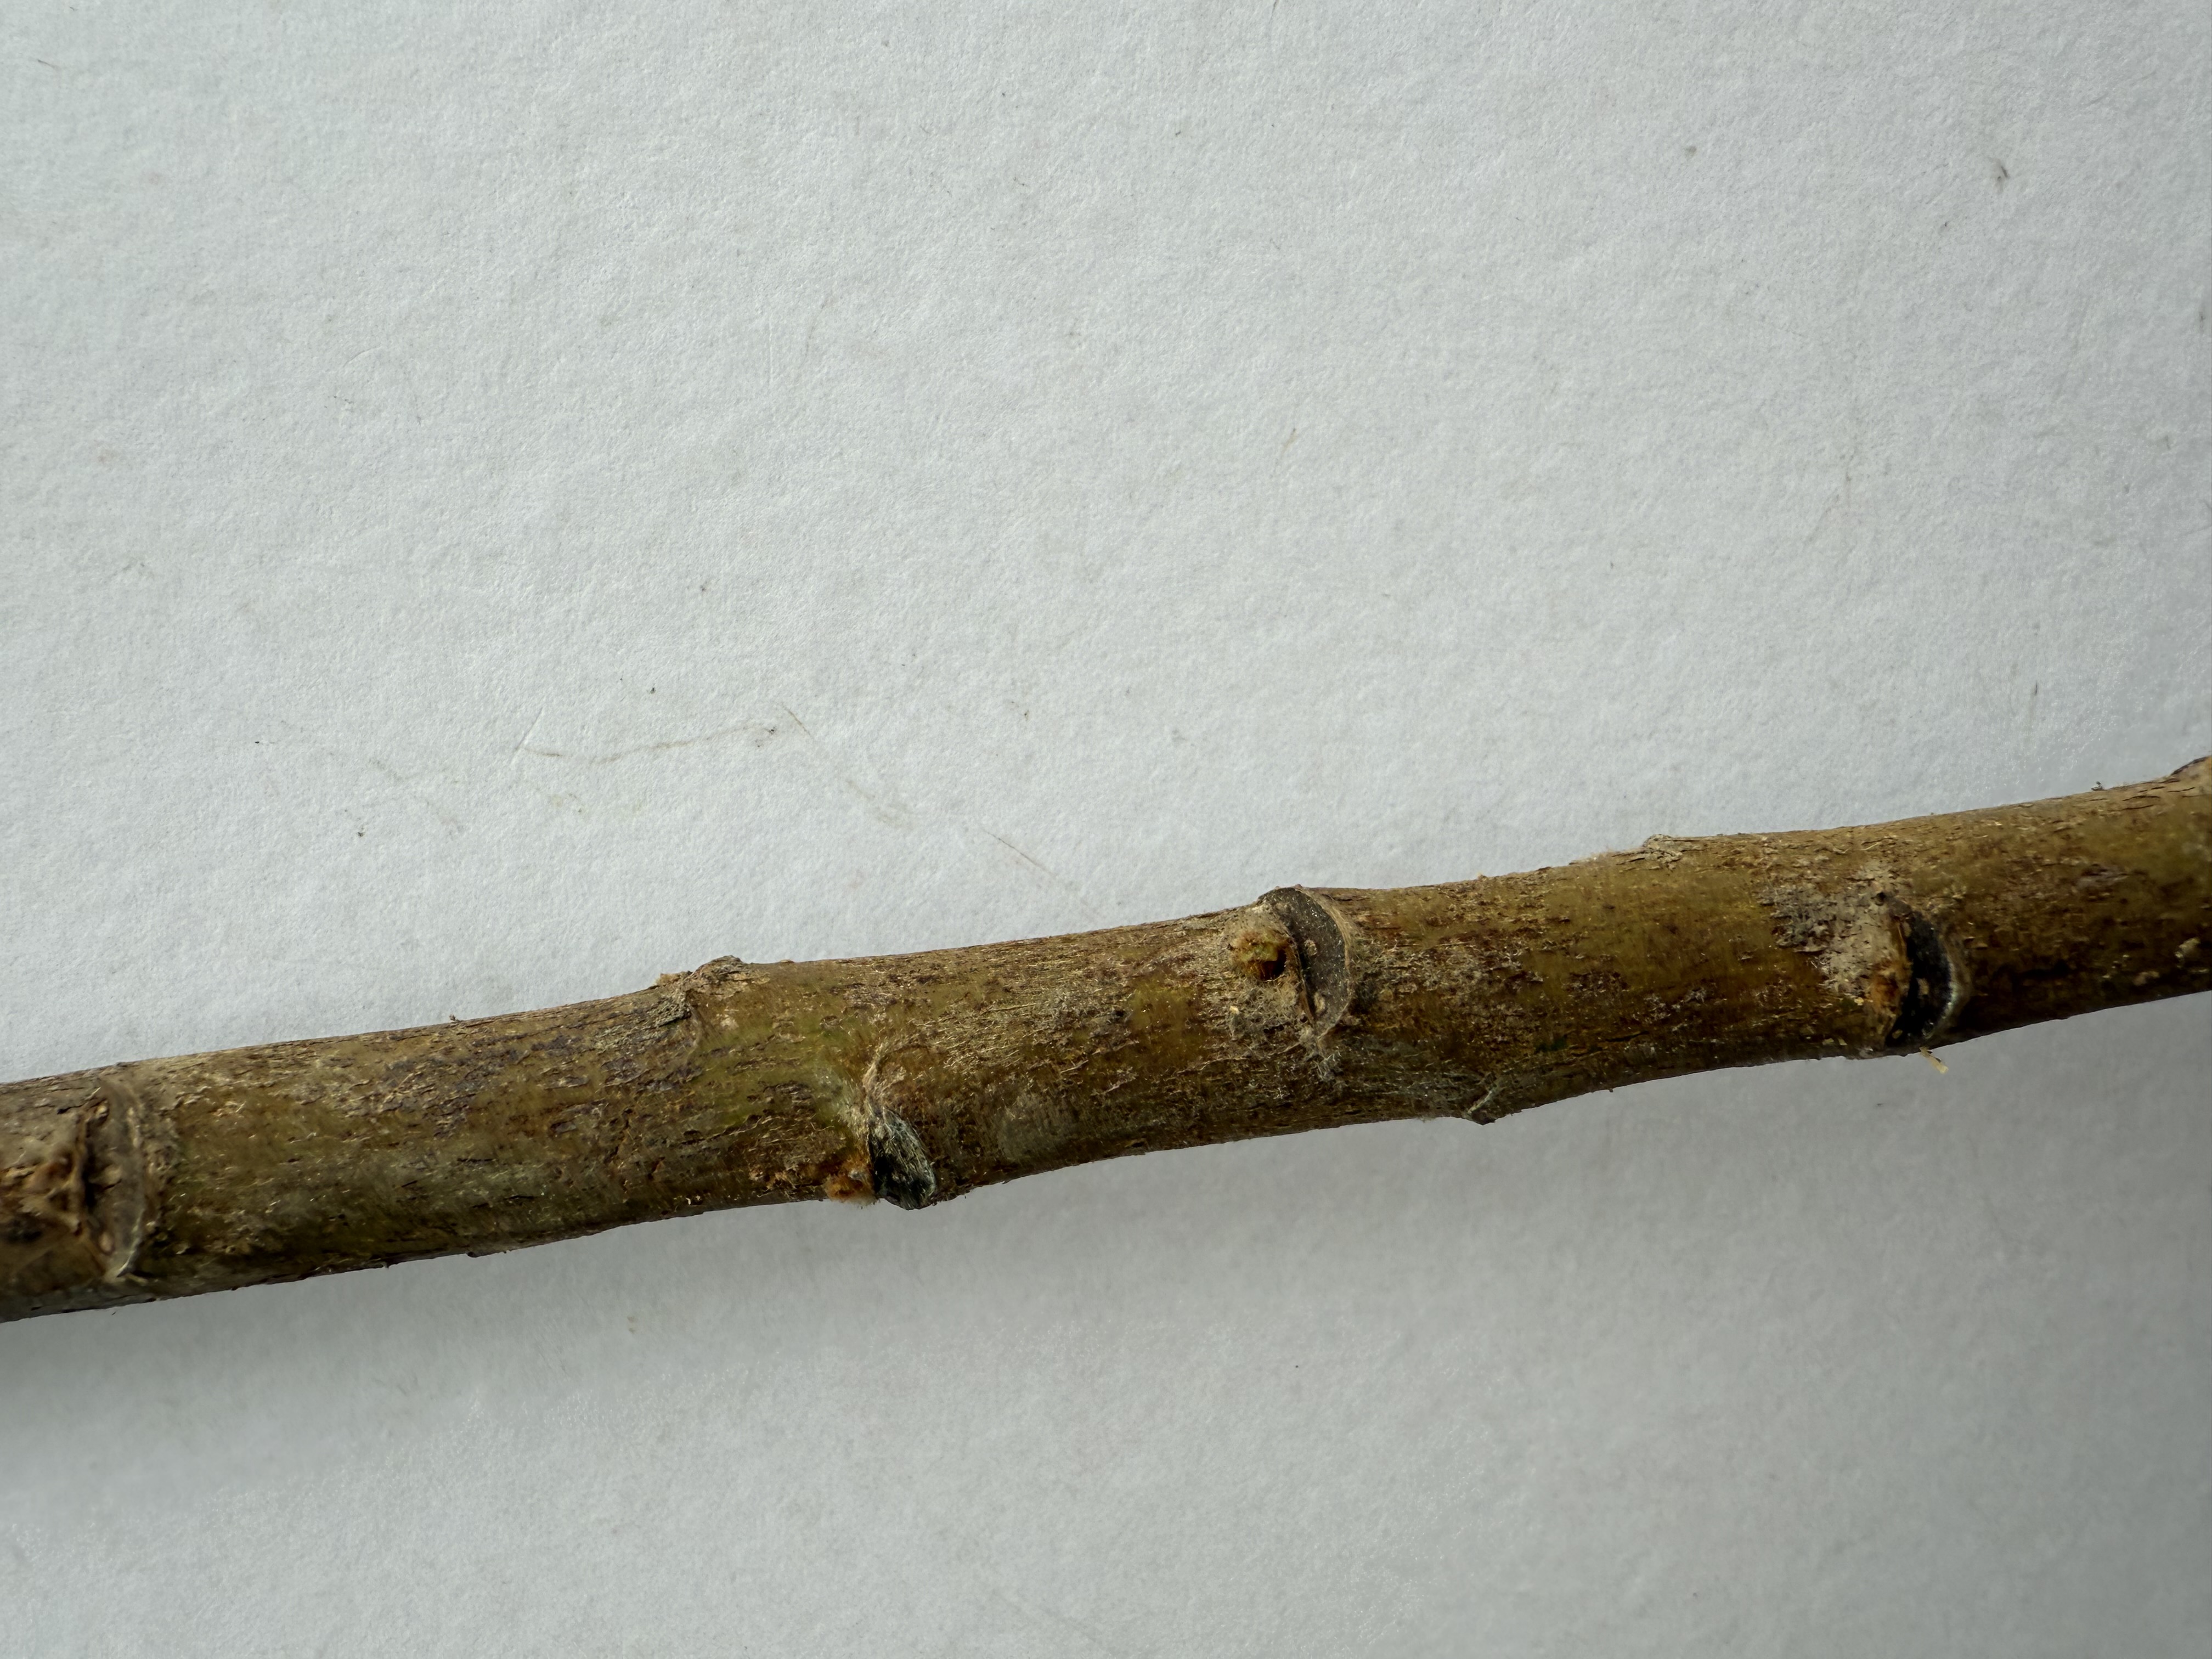
Variety: Loquat